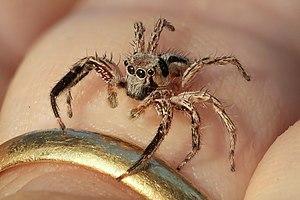
Plexippus petersi (araignée sauteuse), mâle, sur un doigt humain, à l'heure dorée à Si Phan Don, Laos. Approximativement 7
Plexippus est un genre d'araignées aranéomorphes de la famille des Salticidae.
Les Salticidae sont une famille d'araignées aranéomorphes.
Plexippus petersi est une espèce d'araignées de la famille des Salticidae, originaire d'Asie, introduite en Afrique et dans les îles du Pacifique.